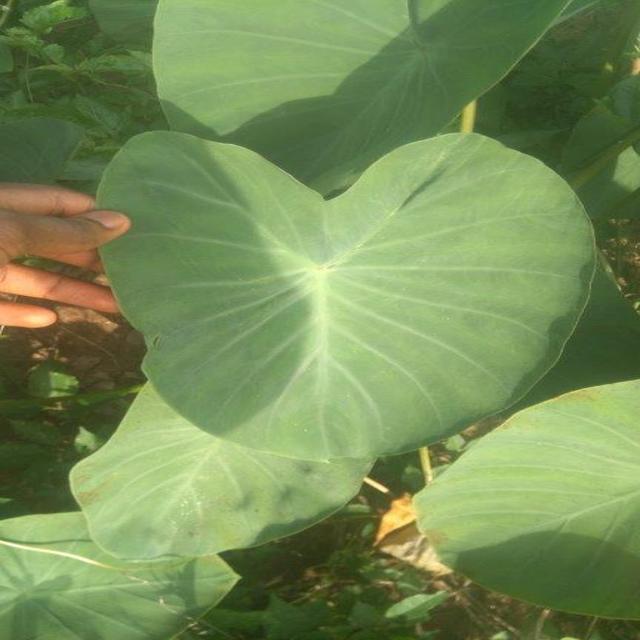
Label: Healthy